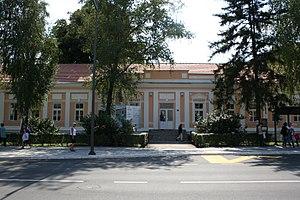
Le bâtiment situé 118-120 rue Karađorđeva à Valjevo se trouve à Valjevo, dans le district de Kolubara en Serbie. Il est inscrit sur la liste des monuments culturels protégés de la République de Serbie.